Bread in Spain

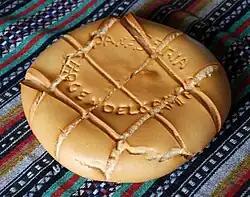
Sobado bread, also called "candeal" or "bregado"

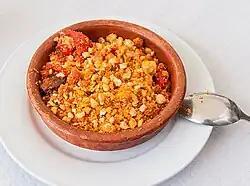
"Migas", a traditional Spanish dish of humble origins, whose main ingredient is "old" bread (stale bread)

Bread in Spain has an ancient tradition with various preparations in each region. Wheat is by far the most cultivated cereal, as it can withstand the dry climate of the interior of the country. Bread ("pan" in Spanish) has been a staple food that accompanies all daily meals year round. The Iberian Peninsula is one of the European regions with the greatest diversity of breads. The Spanish gourmet José Carlos Capel estimated a total of 315 varieties in Spain. The most popular variety, the (baguette-shaped bread) makes up 75% of bread consumption. In addition to consumption, bread in Spain serves historical, cultural, religious and mythological purposes.